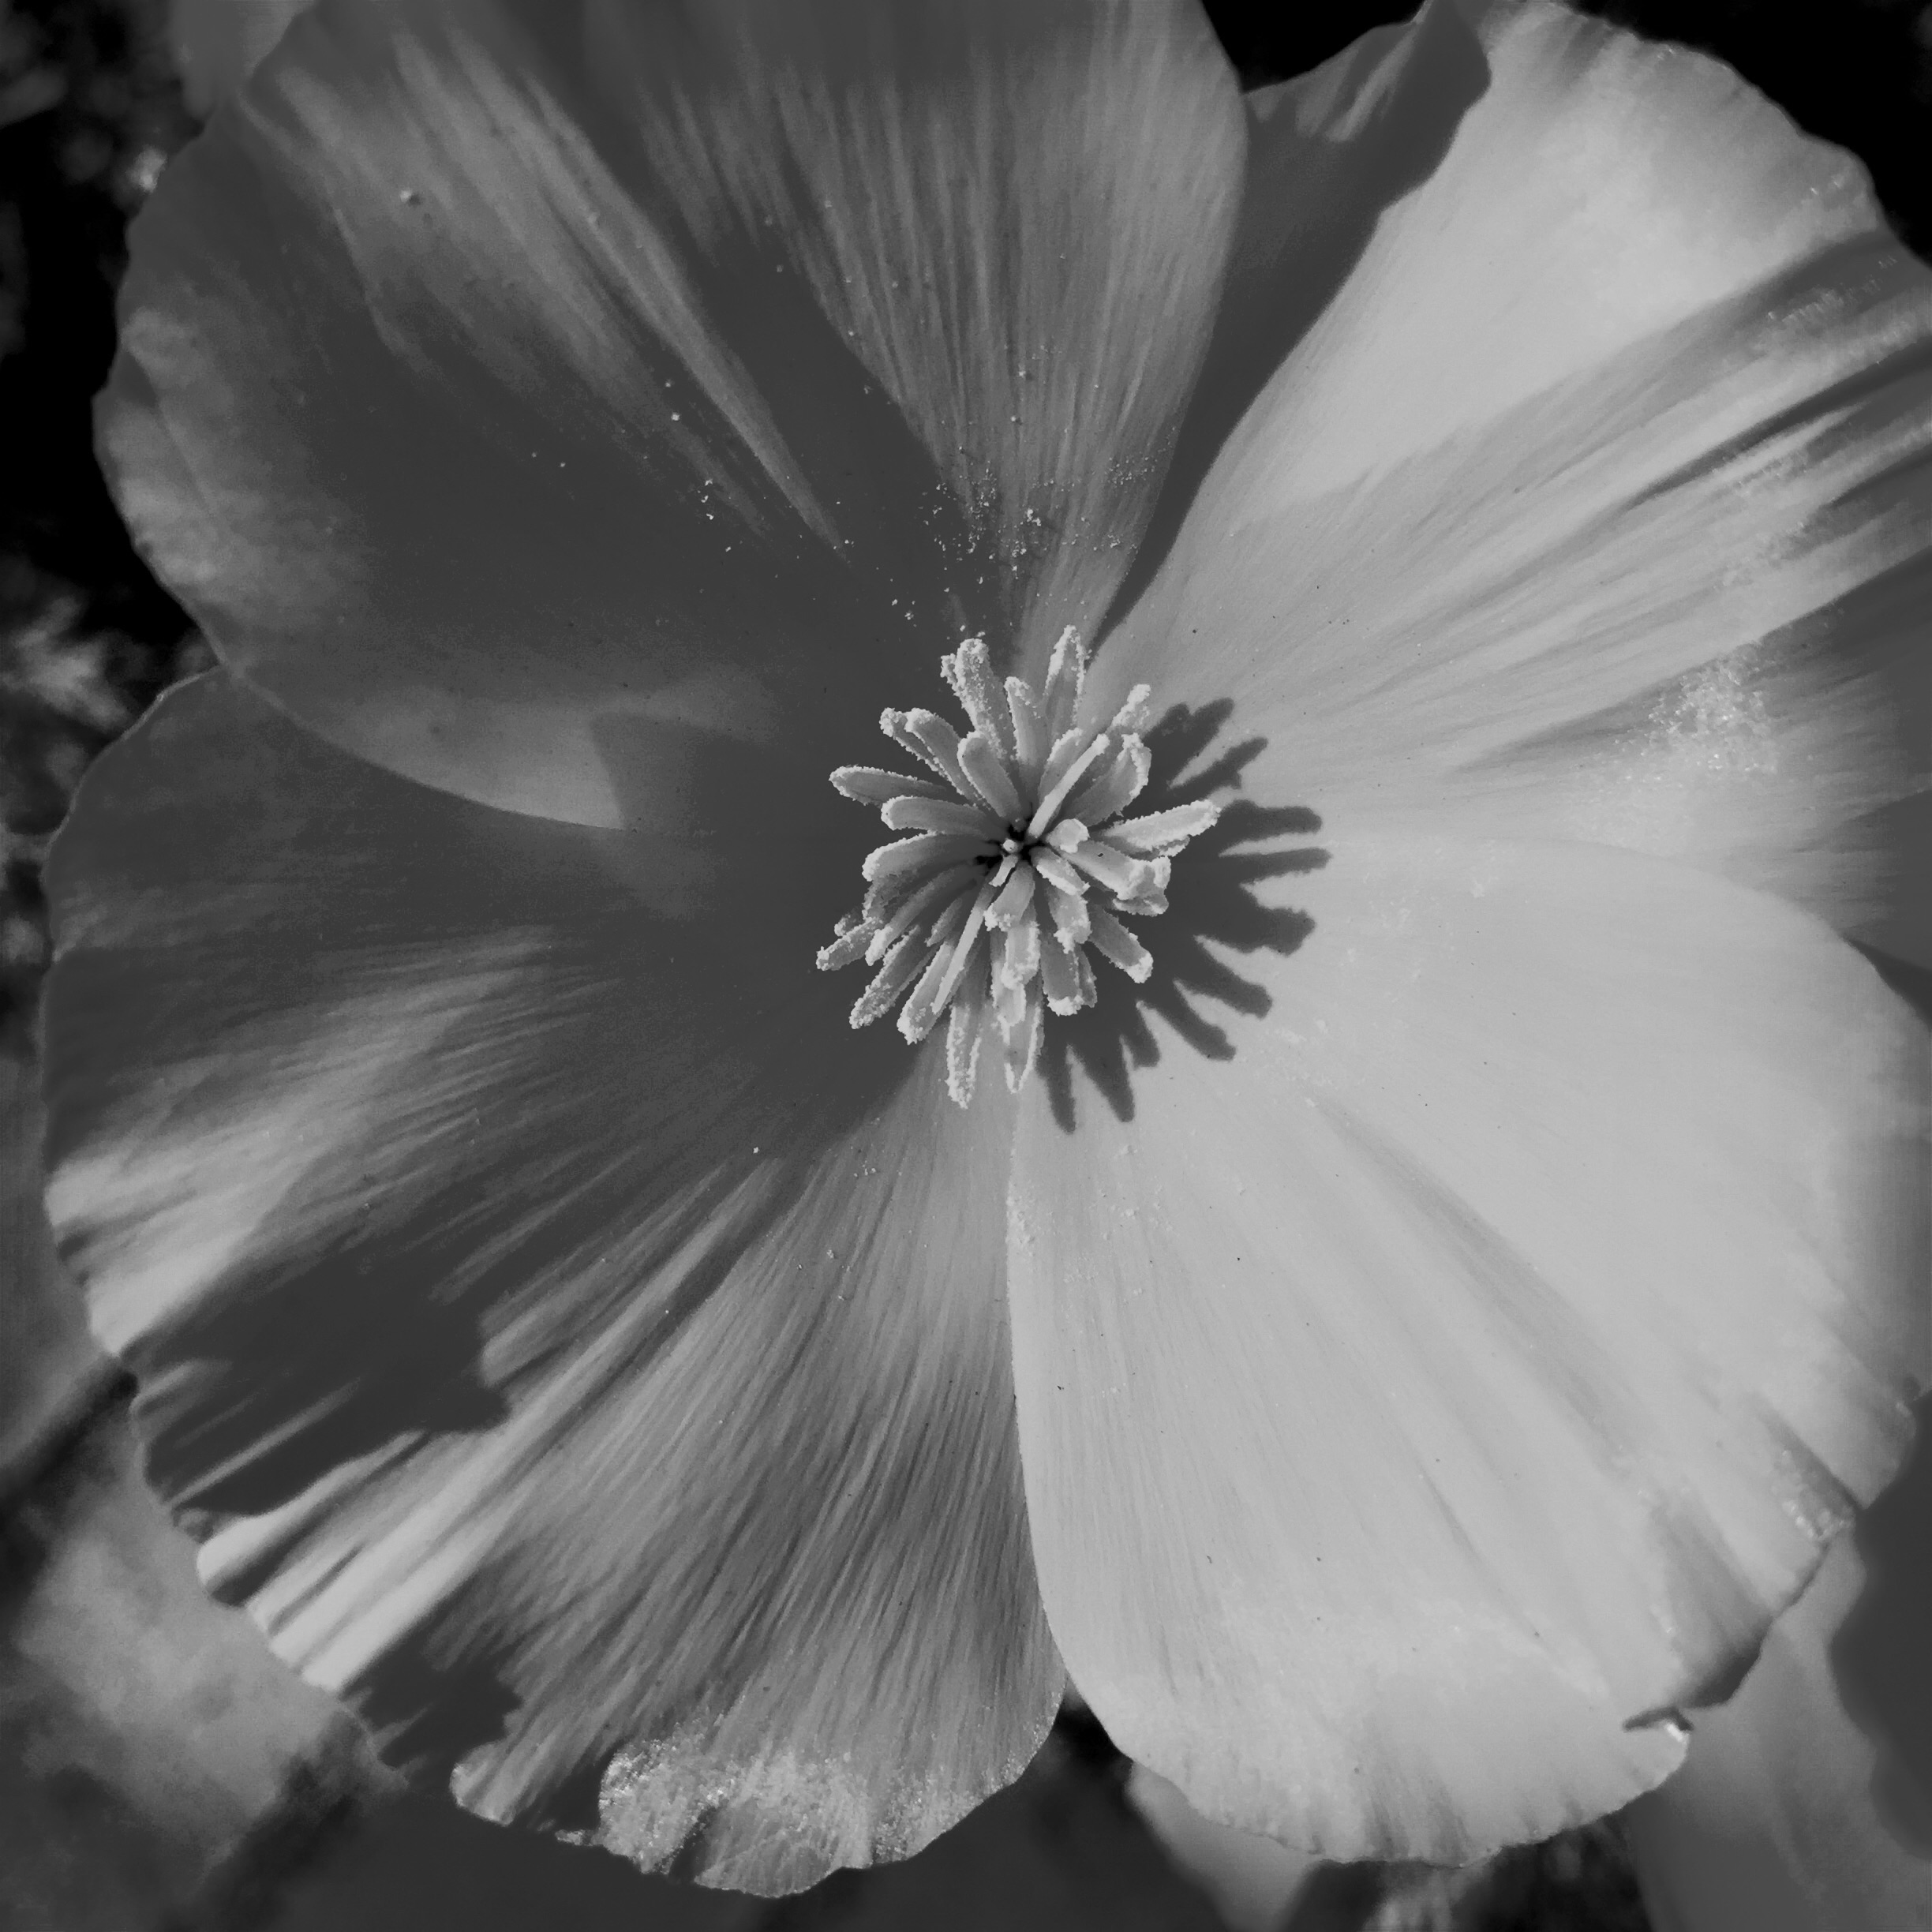
blossom, black and white, plant, white, photography, flower, petal, botany, black, monochrome, flora, close up, macro photography, monochrome photography, plant stem